Battle of Hayes Pond

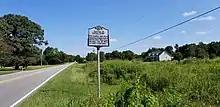
A picture of a highway marker in a rural area reading "Battle of Hayes Pond: The Lumbee and other American Indians ousted the Ku Klux Klan from Maxton. Jan. 18, 1958, at rally half a mile west"

Cole refused to suspend the meeting, and by 8:25 most of the Klansmen and Lumbee had circled around the light pole. Sources disagree on how the physical confrontation started. According to Oakley, shortly before 8:30 two young Lumbee men ran forward, smashed the light pole, and shut off the public address system. This plunged the field into darkness and led to a momentary silence. According to Sanford Locklear, he and his brother-in-law, Neil Lowry, approached Cole and asked him why he was there. Cole said, "We come to talk to these people," to which Locklear responded, "Well, you're ain't gone talk to these people tonight." Cole reaffirmed his intention to speak, which Locklear again rejected. Locklear then pushed Cole with his rifle and said, "And don't you move. If you do, well, I'll kill you." Lowry then shot out the light on the pole, and Locklear kicked the public address system. Initial newspaper reports of the affair stated that one Lumbee smashed the light with the butt of his shotgun, and this version corresponded to media photographs. "Newsweek" was the first publication to report that the light had been shot out.